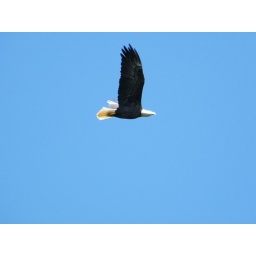
bald eagle flying in the glorious blue sky above ... they are returned from their migration.